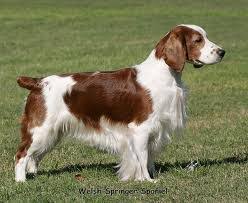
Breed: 202-n000023-Welsh_springer_spaniel